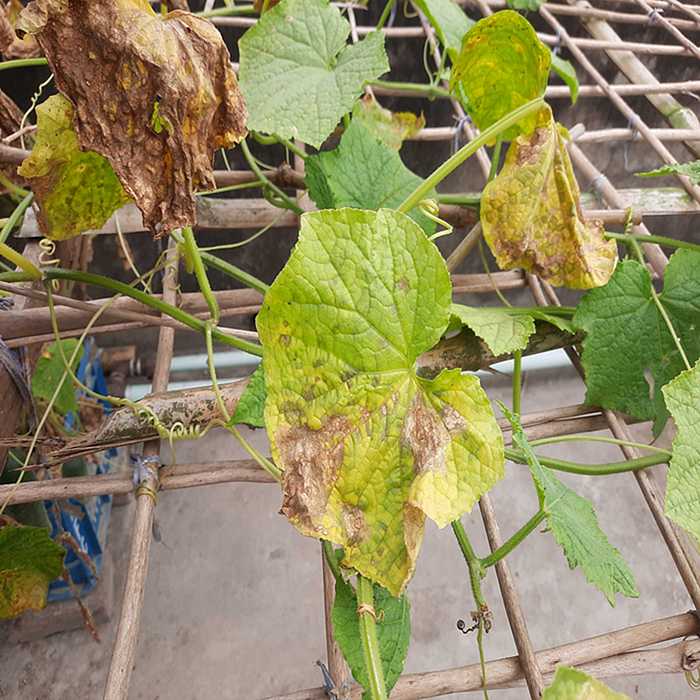
Plant: Cucumber
Label: Anthracnose lesions